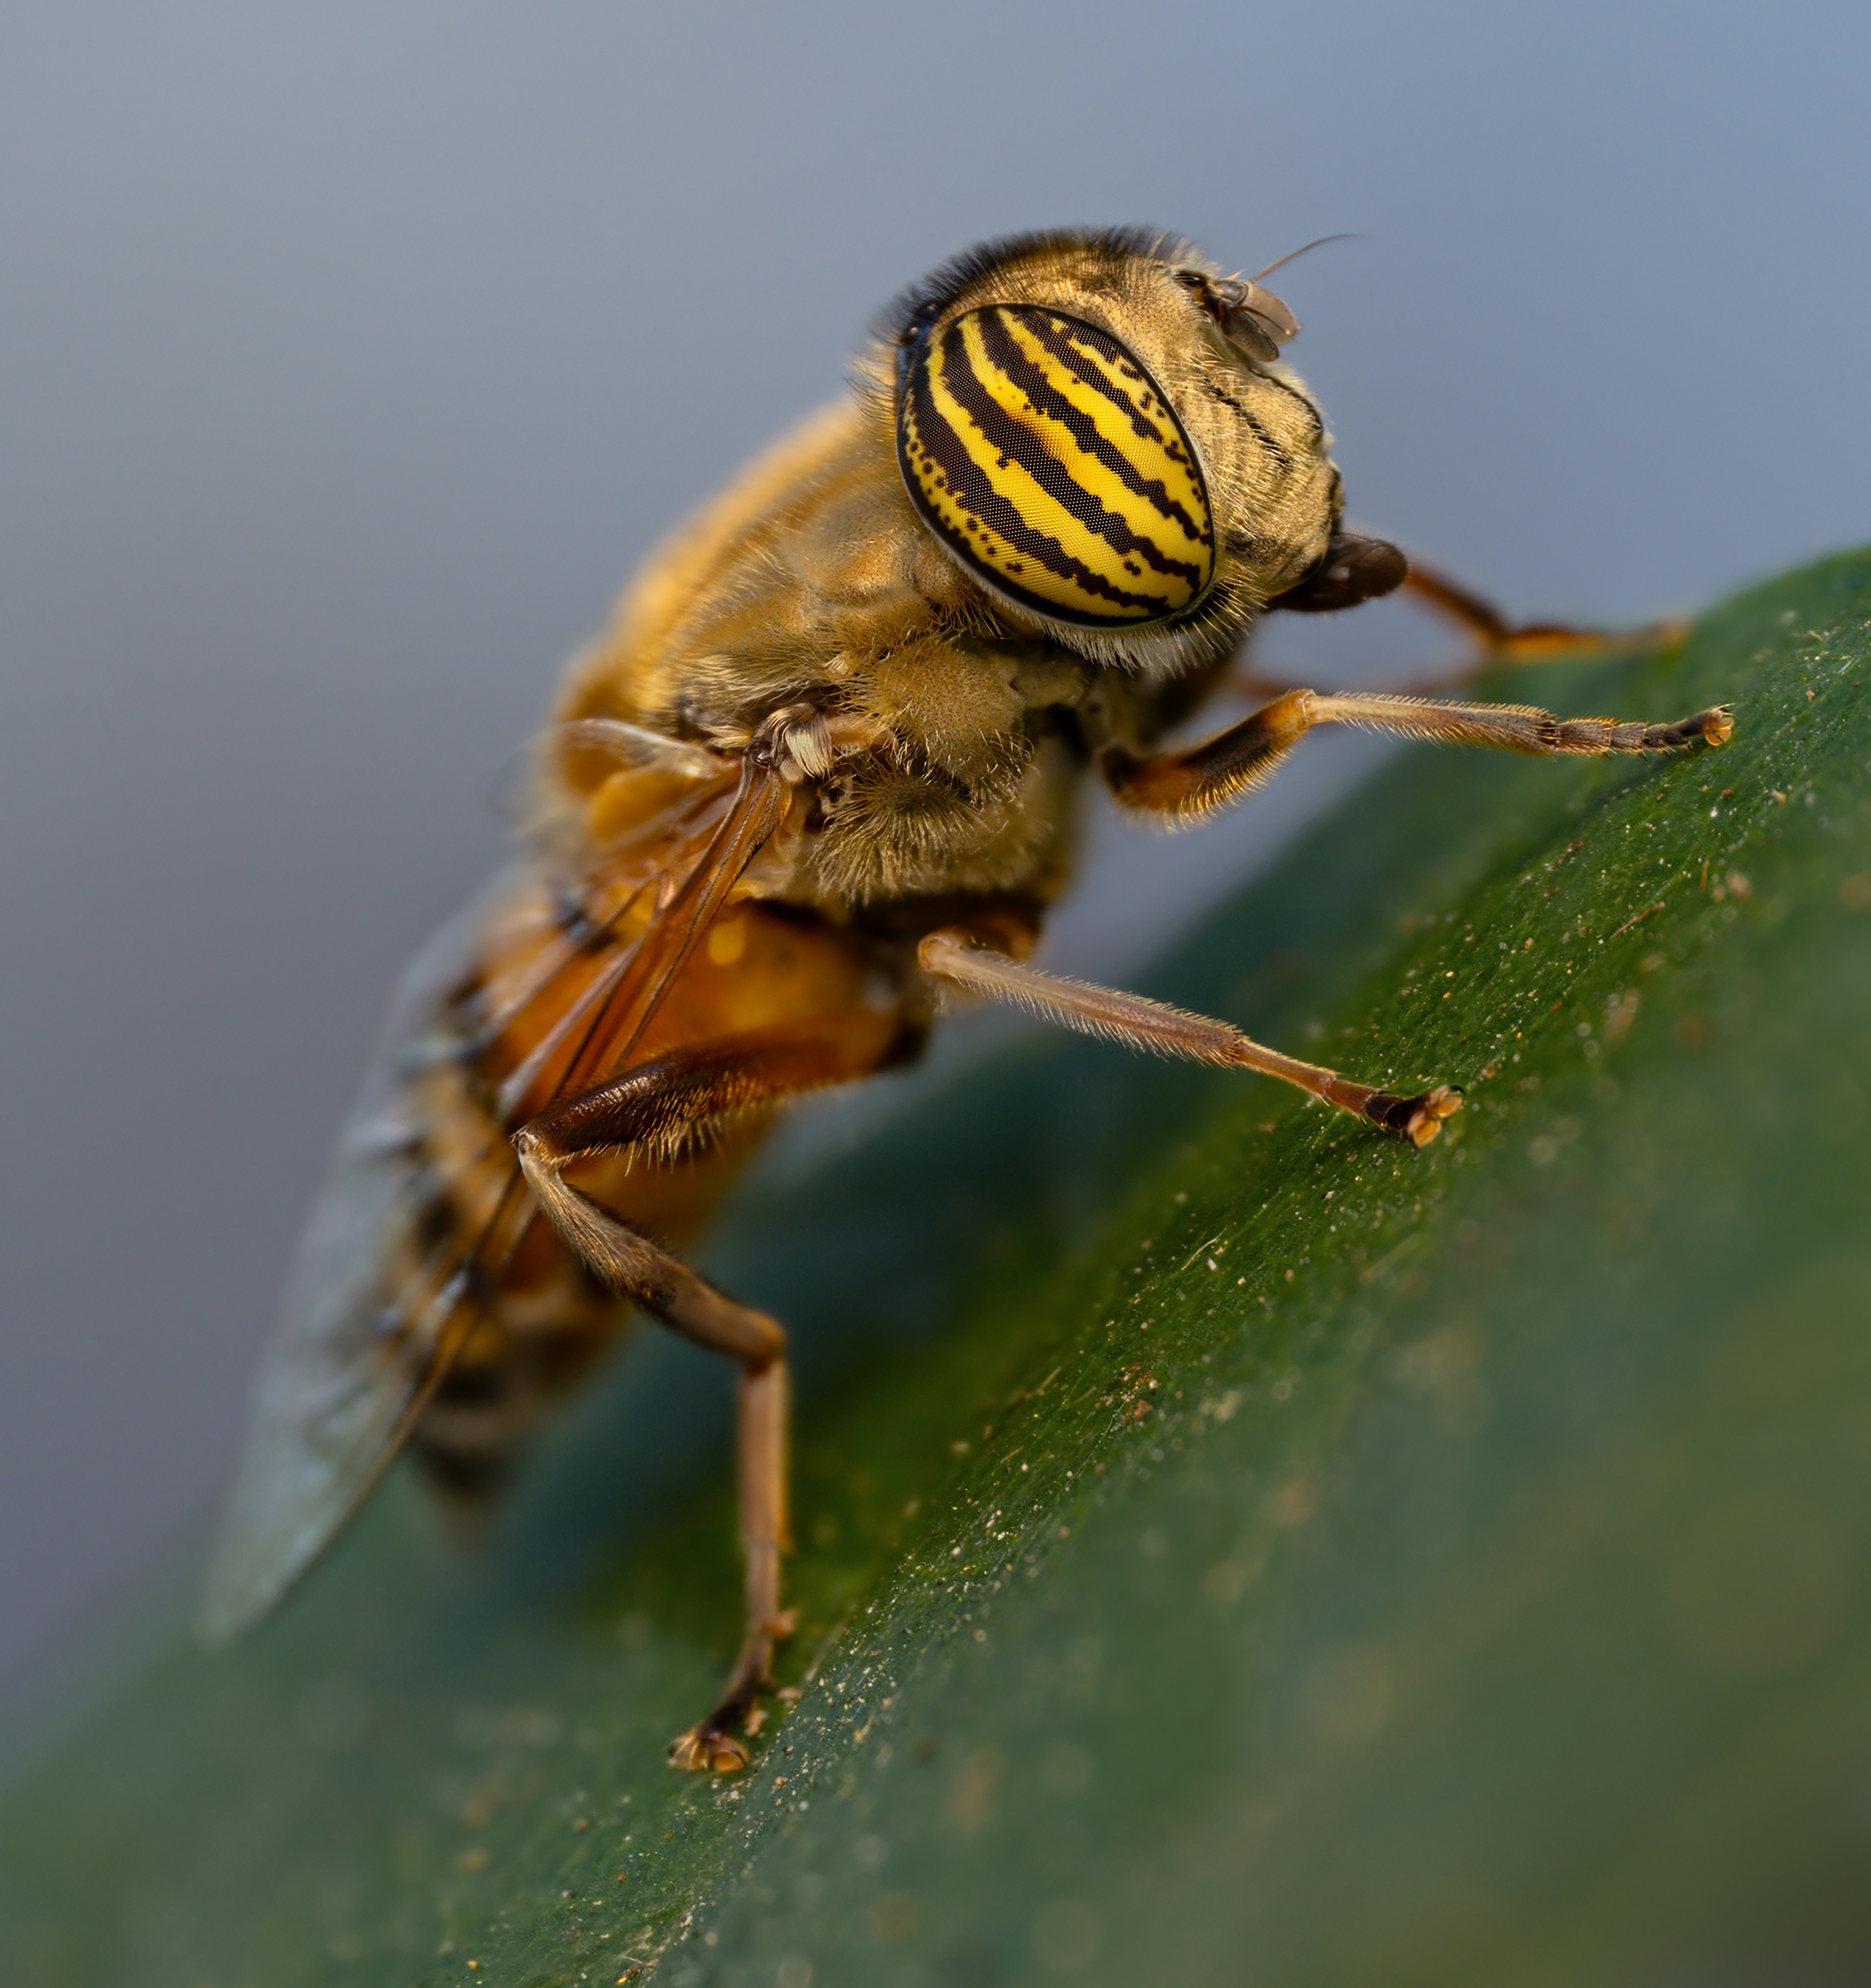
animals, insect, arthropod, eye, pollinator, beetle, pest, honeybee, parasite, membrane winged insect, invertebrate, macro photography, net winged insects, fly, wildlife, grass, wasp, bug, bee, hoverfly, Megachilidae, horse flies, tachinidae, blowflies, weevil, terrestrial animal, plant stem, plant, leaf beetle